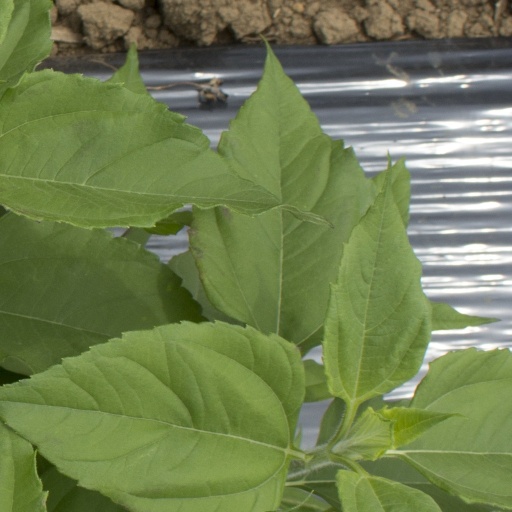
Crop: Jerusalem artichoke